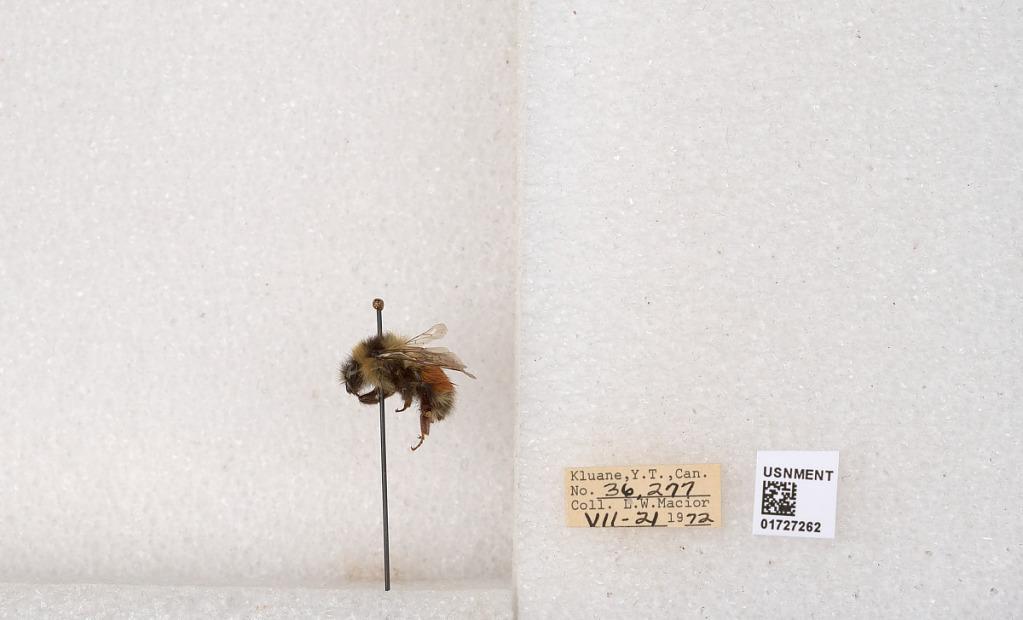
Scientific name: Bombus (Pyrobombus) sylvicola Kirby
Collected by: L. Macior
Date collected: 1972-7-21
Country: Canada
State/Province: Yukon Teritory
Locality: Kluane National Park and Reserve
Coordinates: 60.7493, -139.504